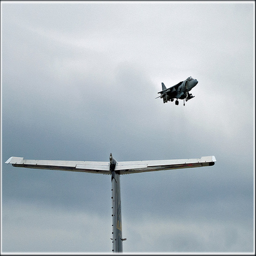
A plane flies in the distance beyond the tail of an airplane.
An airplane is flying low in the sky.
A fighter jet flying over a gray and cloudy sky.
An airplane is traveling through the cloudy sky.
A fighter jet in the sky on a cloudy day.